Cherry (comics)

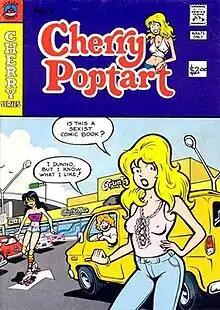
Cover of the first issue

Welz created Cherry Poptart, first appearing in underground comic "Funnybook" #1, in 1971. Though the character and subsequent self-titled comic is largely known as an erotic or pornographic book, it does garner critical merit for its humor and occasional political commentary. The Cherry character has also appeared in several free speech/censorship awareness campaigns.